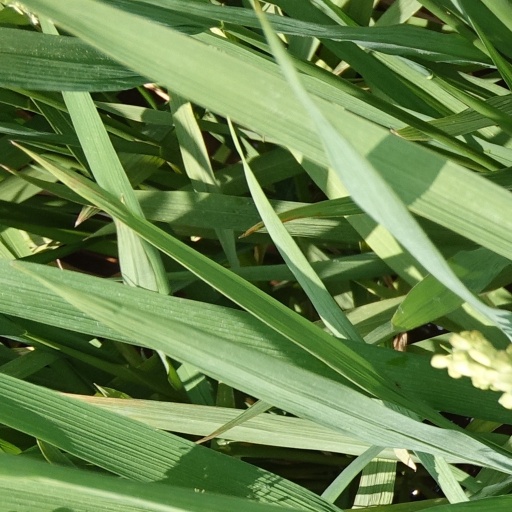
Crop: rice